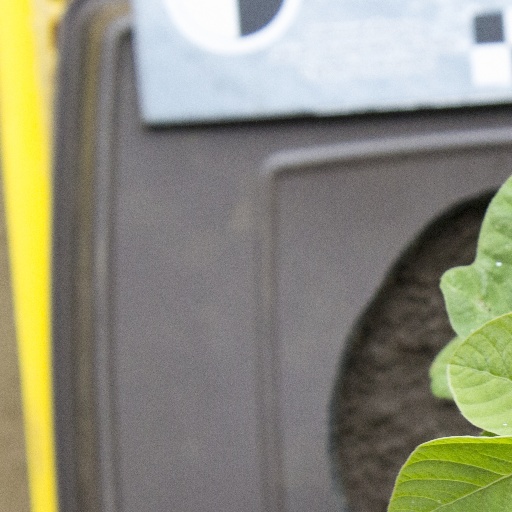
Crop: soybean